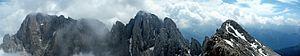
La province autonome de Bolzano, plus connue en français comme Haut-Adige, Tyrol du Sud ou Sud-Tyrol, est une province italienne, située dans le nord-est du pays, partie de la région autonome du Trentin-Haut-Adige, à la frontière de l'Autriche et de la Suisse. Depuis 2001, les deux noms, Alto Adige et Südtirol figurent dans la Constitution italienne. Son chef-lieu est Bolzane.